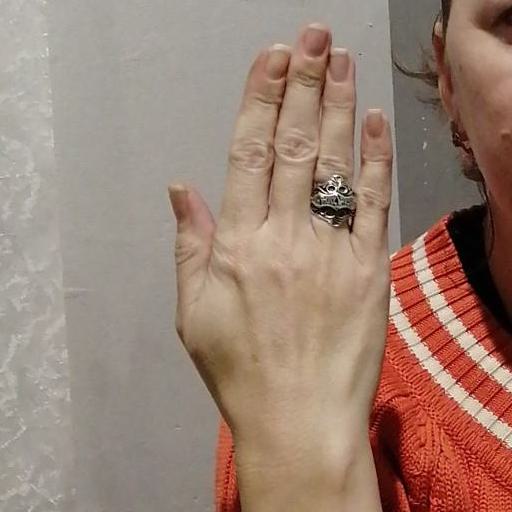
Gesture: stop_inverted